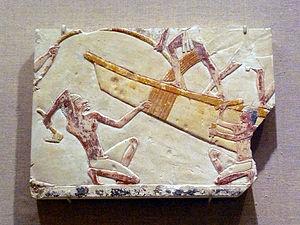
Un charpentier ou une charpentière est une personne exerçant sous le statut d'ouvrier ou d'artisan, spécialiste de la charpente.
L'herminette est un outil de travail du bois.